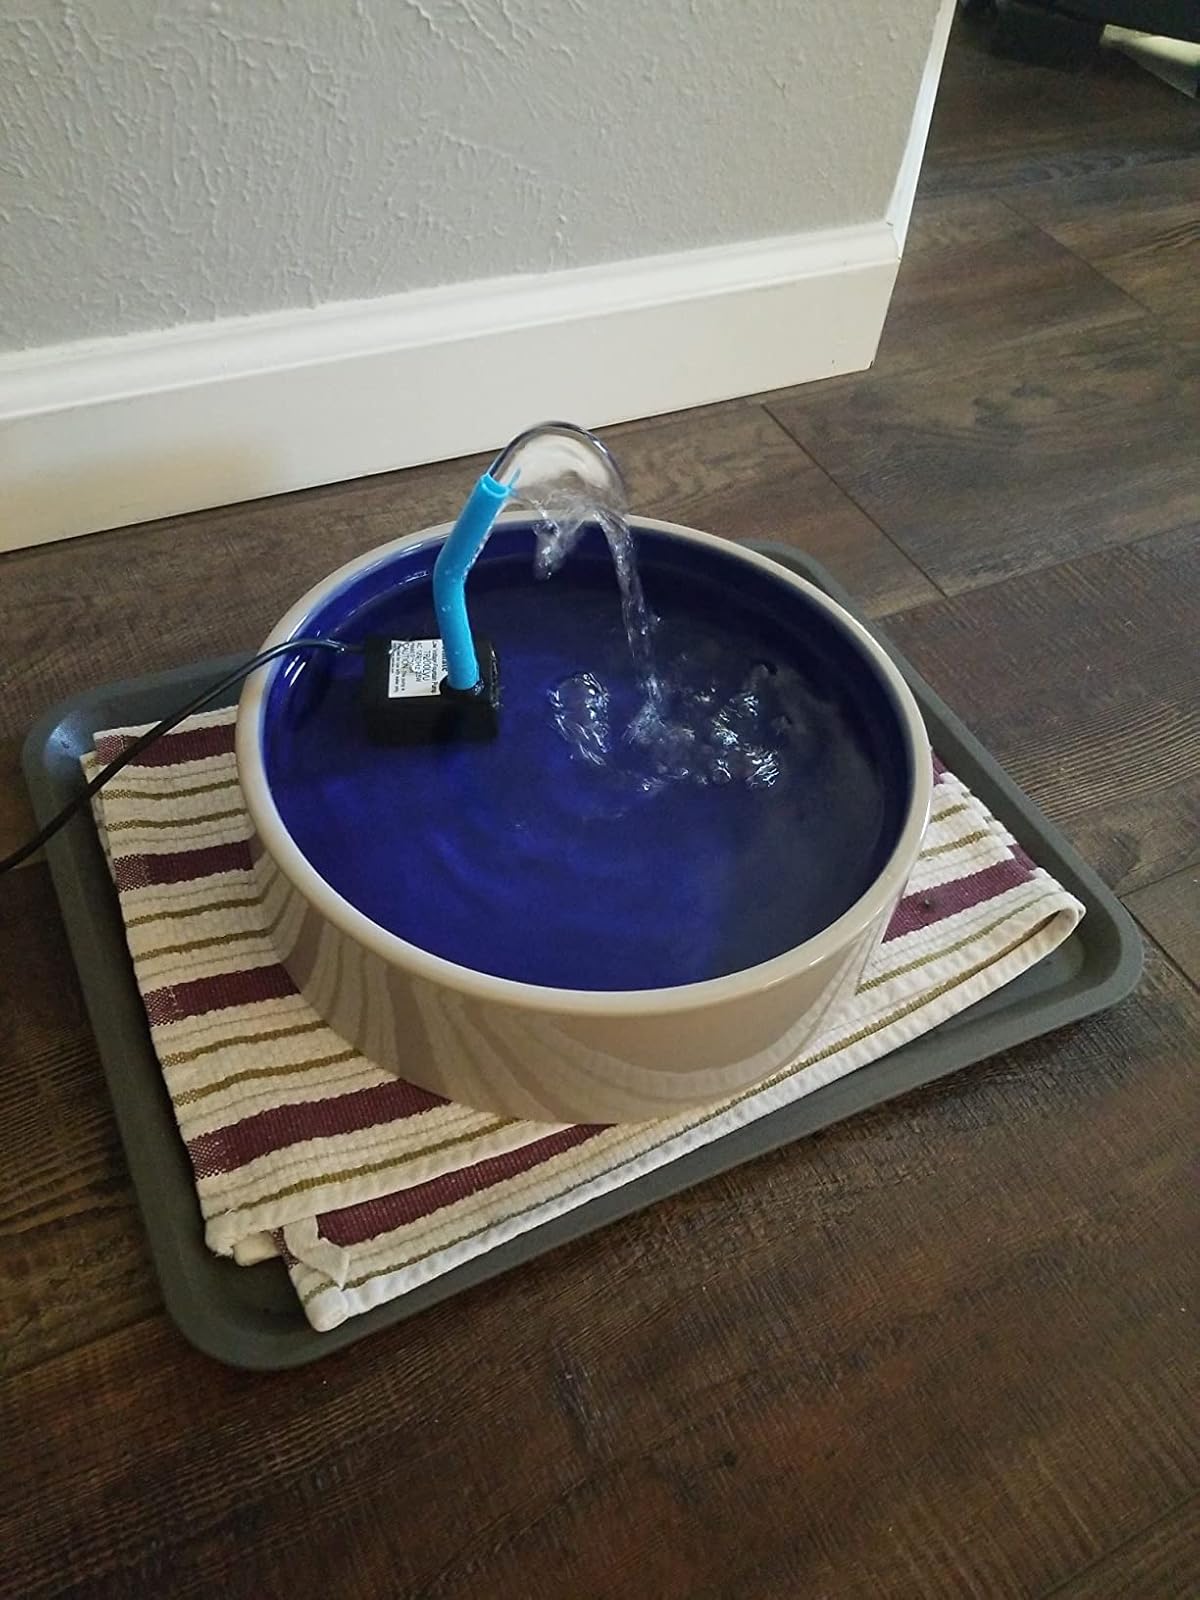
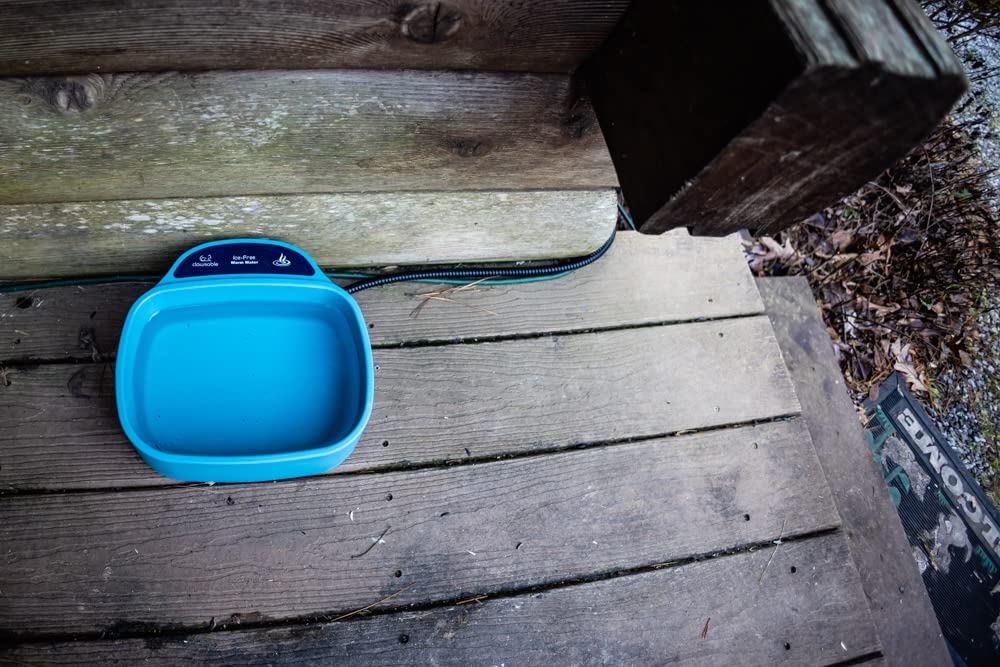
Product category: items_bowl
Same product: no